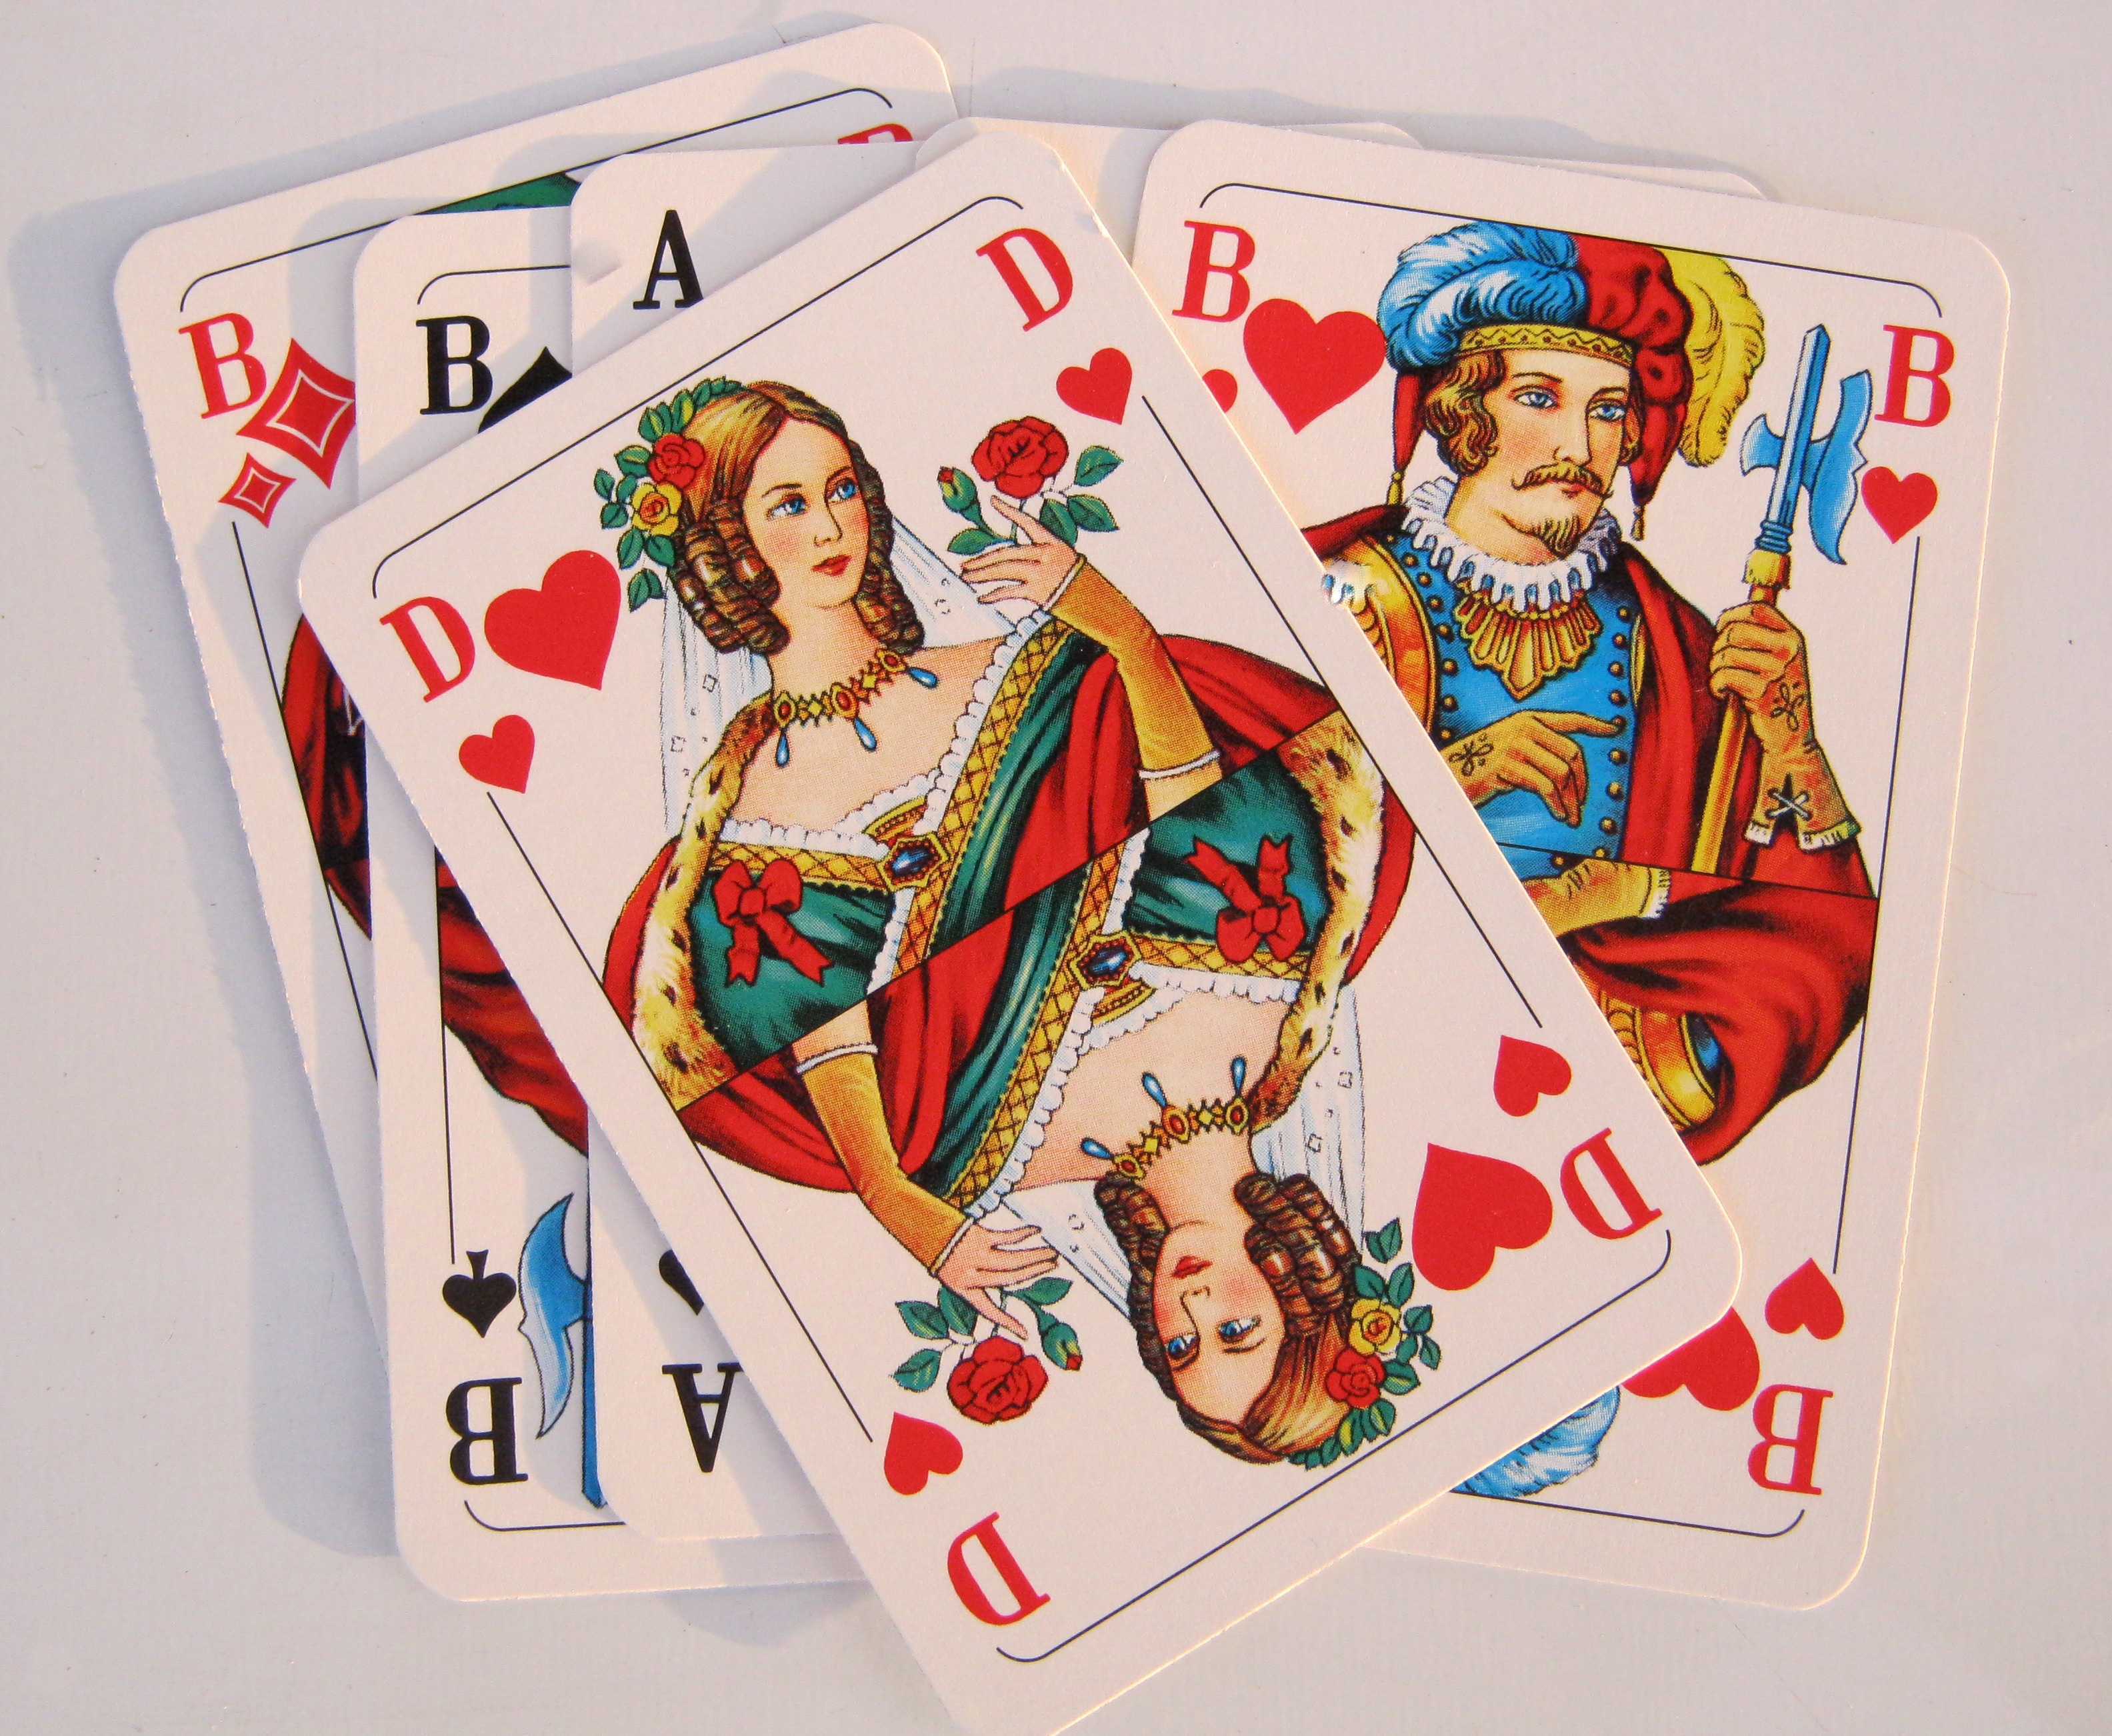
heart, lady, drawing, illustration, skat, jack, games, cartoon, playing cards